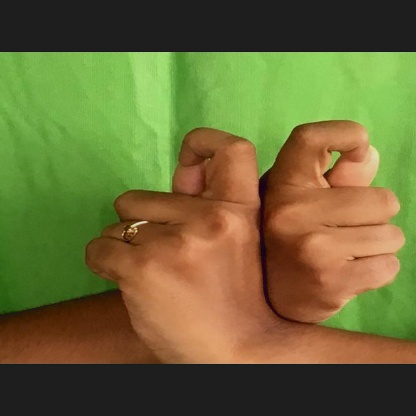
Mudra: Berunda